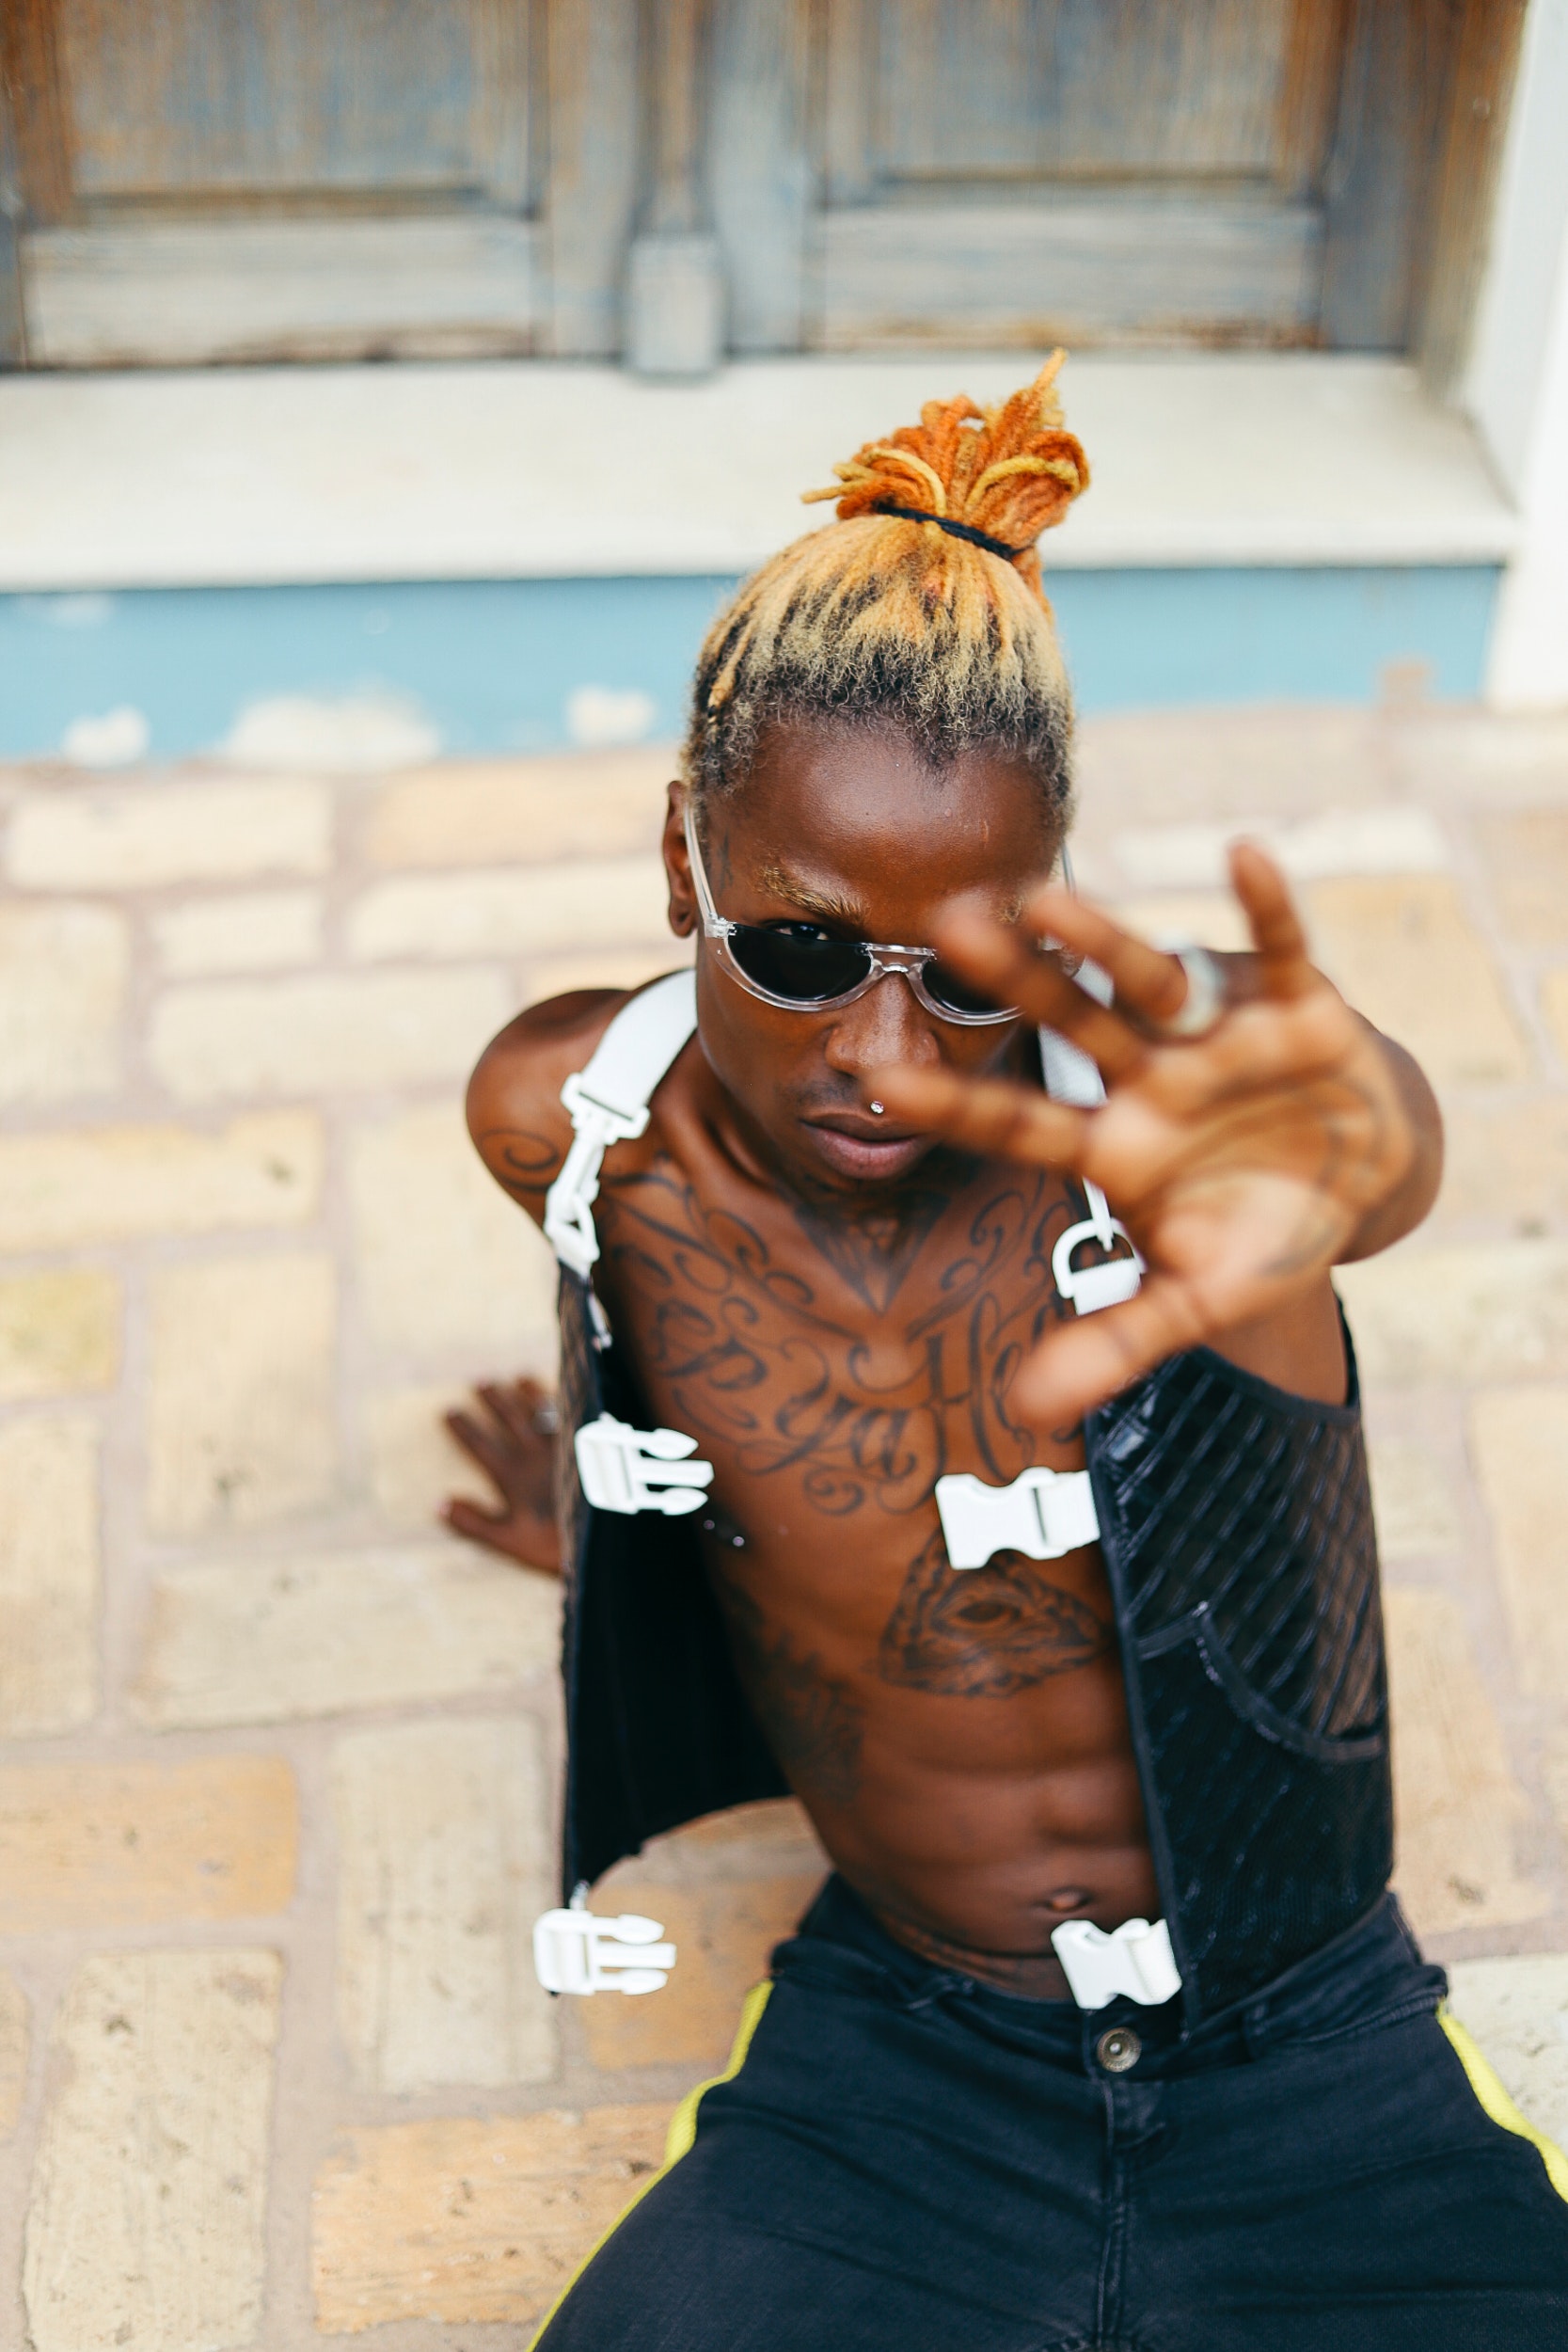
eyewear, hairstyle, glasses, sunglasses, cool, muscle, tattoo, photography